Ferries in Istanbul

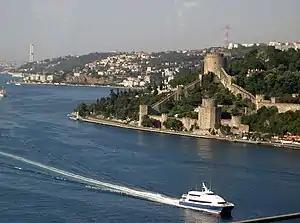
A "Seabus" and the Rumeli Castle, viewed from the Fatih Sultan Mehmet Bridge on the Bosphorus

Ferries in Istanbul are a mode of public transportation within and surrounding the city of Istanbul, Turkey. There are three major ferry operators in the city: the municipally owned "Şehir Hatları" ("City Lines"), which operates traditional "vapurs"; the privately operated "İstanbul Deniz Otobüsleri" (İDO) ("İstanbul Sea Busses"), which operates high-speed urban and intercity services, and the privately owned "Turyol" which operates mostly urban services.